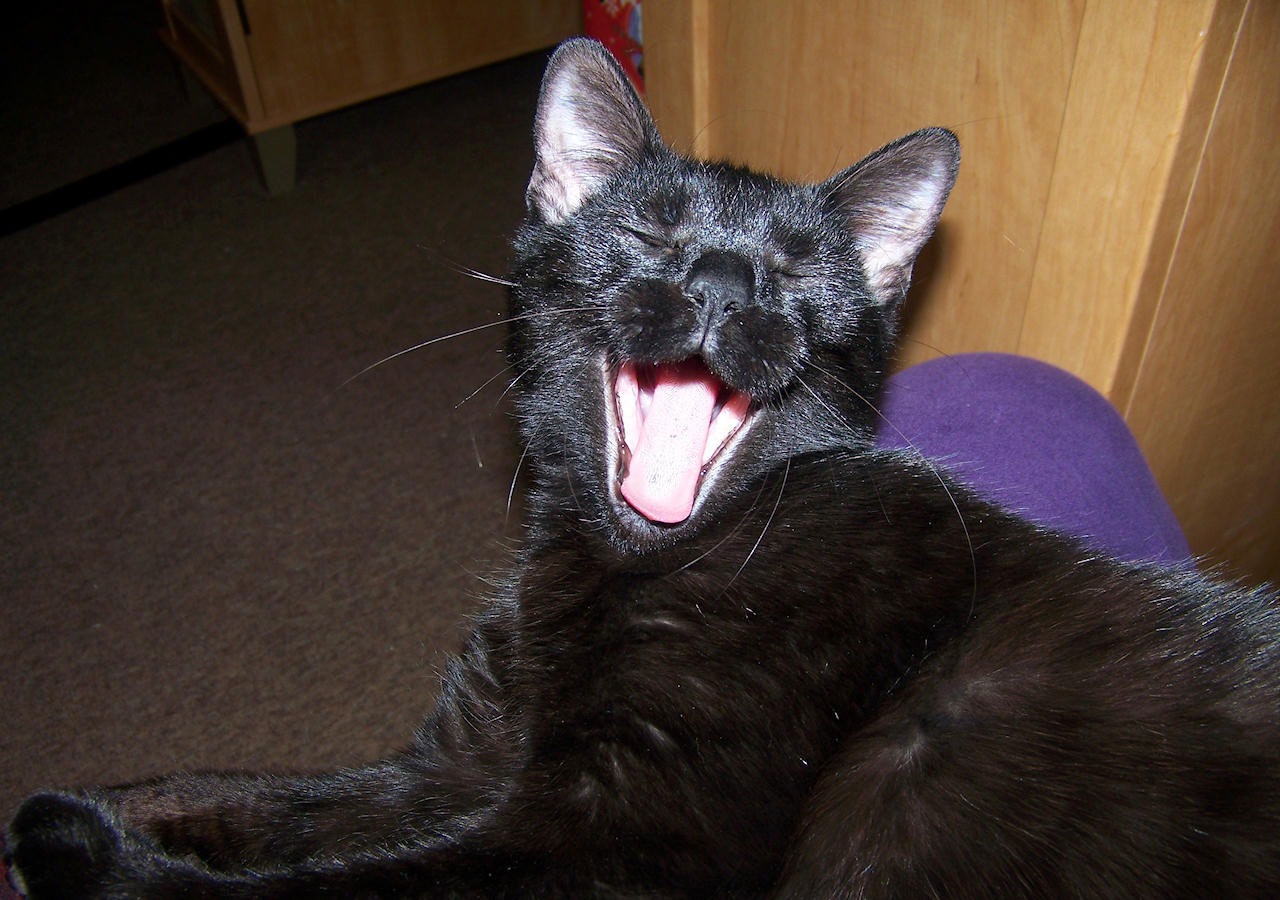
animal, pet, kitten, cat, feline, mammal, black cat, black, mouth, whiskers, kitty, vertebrate, tongue, domestic, teeth, yawning, small to medium sized cats, cat like mammal